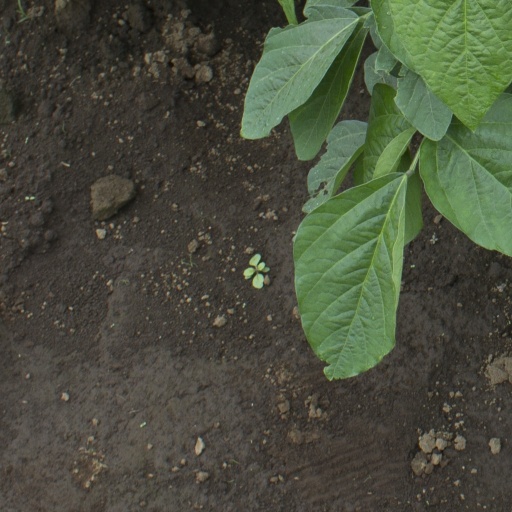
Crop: soybean